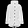
Label: Coat